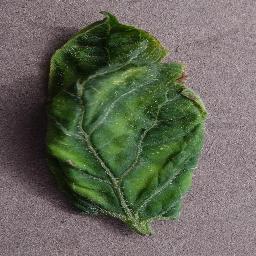
Label: Tomato___Tomato_Yellow_Leaf_Curl_Virus